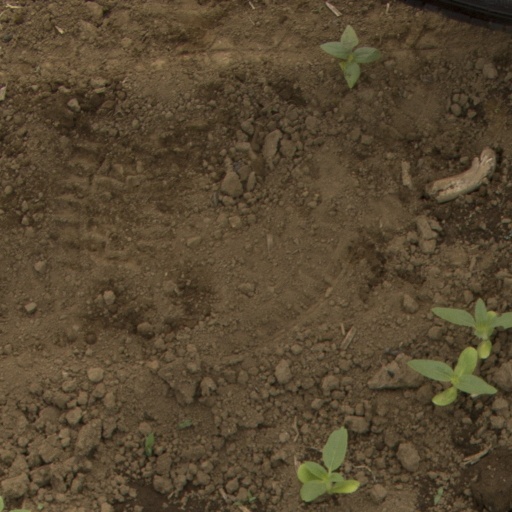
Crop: Jerusalem artichoke